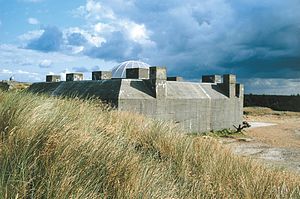
Varde / Geografi
Tirpitz-stillingen
Varde er en by i Sydvestjylland med 14.022 indbyggere. Varde er hovedby for Varde Kommune og hører som den øvrige del af det sydlige Jylland til Region Syddanmark. Man har i Varde valgt at have et større fokus på, at man befinder sig i en kommune, hvor naturen meget alsidig og giver mange muligheder. Bl.a. derfor har man nu udfordret byens motto ”Handelsbyen Varde” og arbejder nu under det fælles motto ”Vi i naturen”.